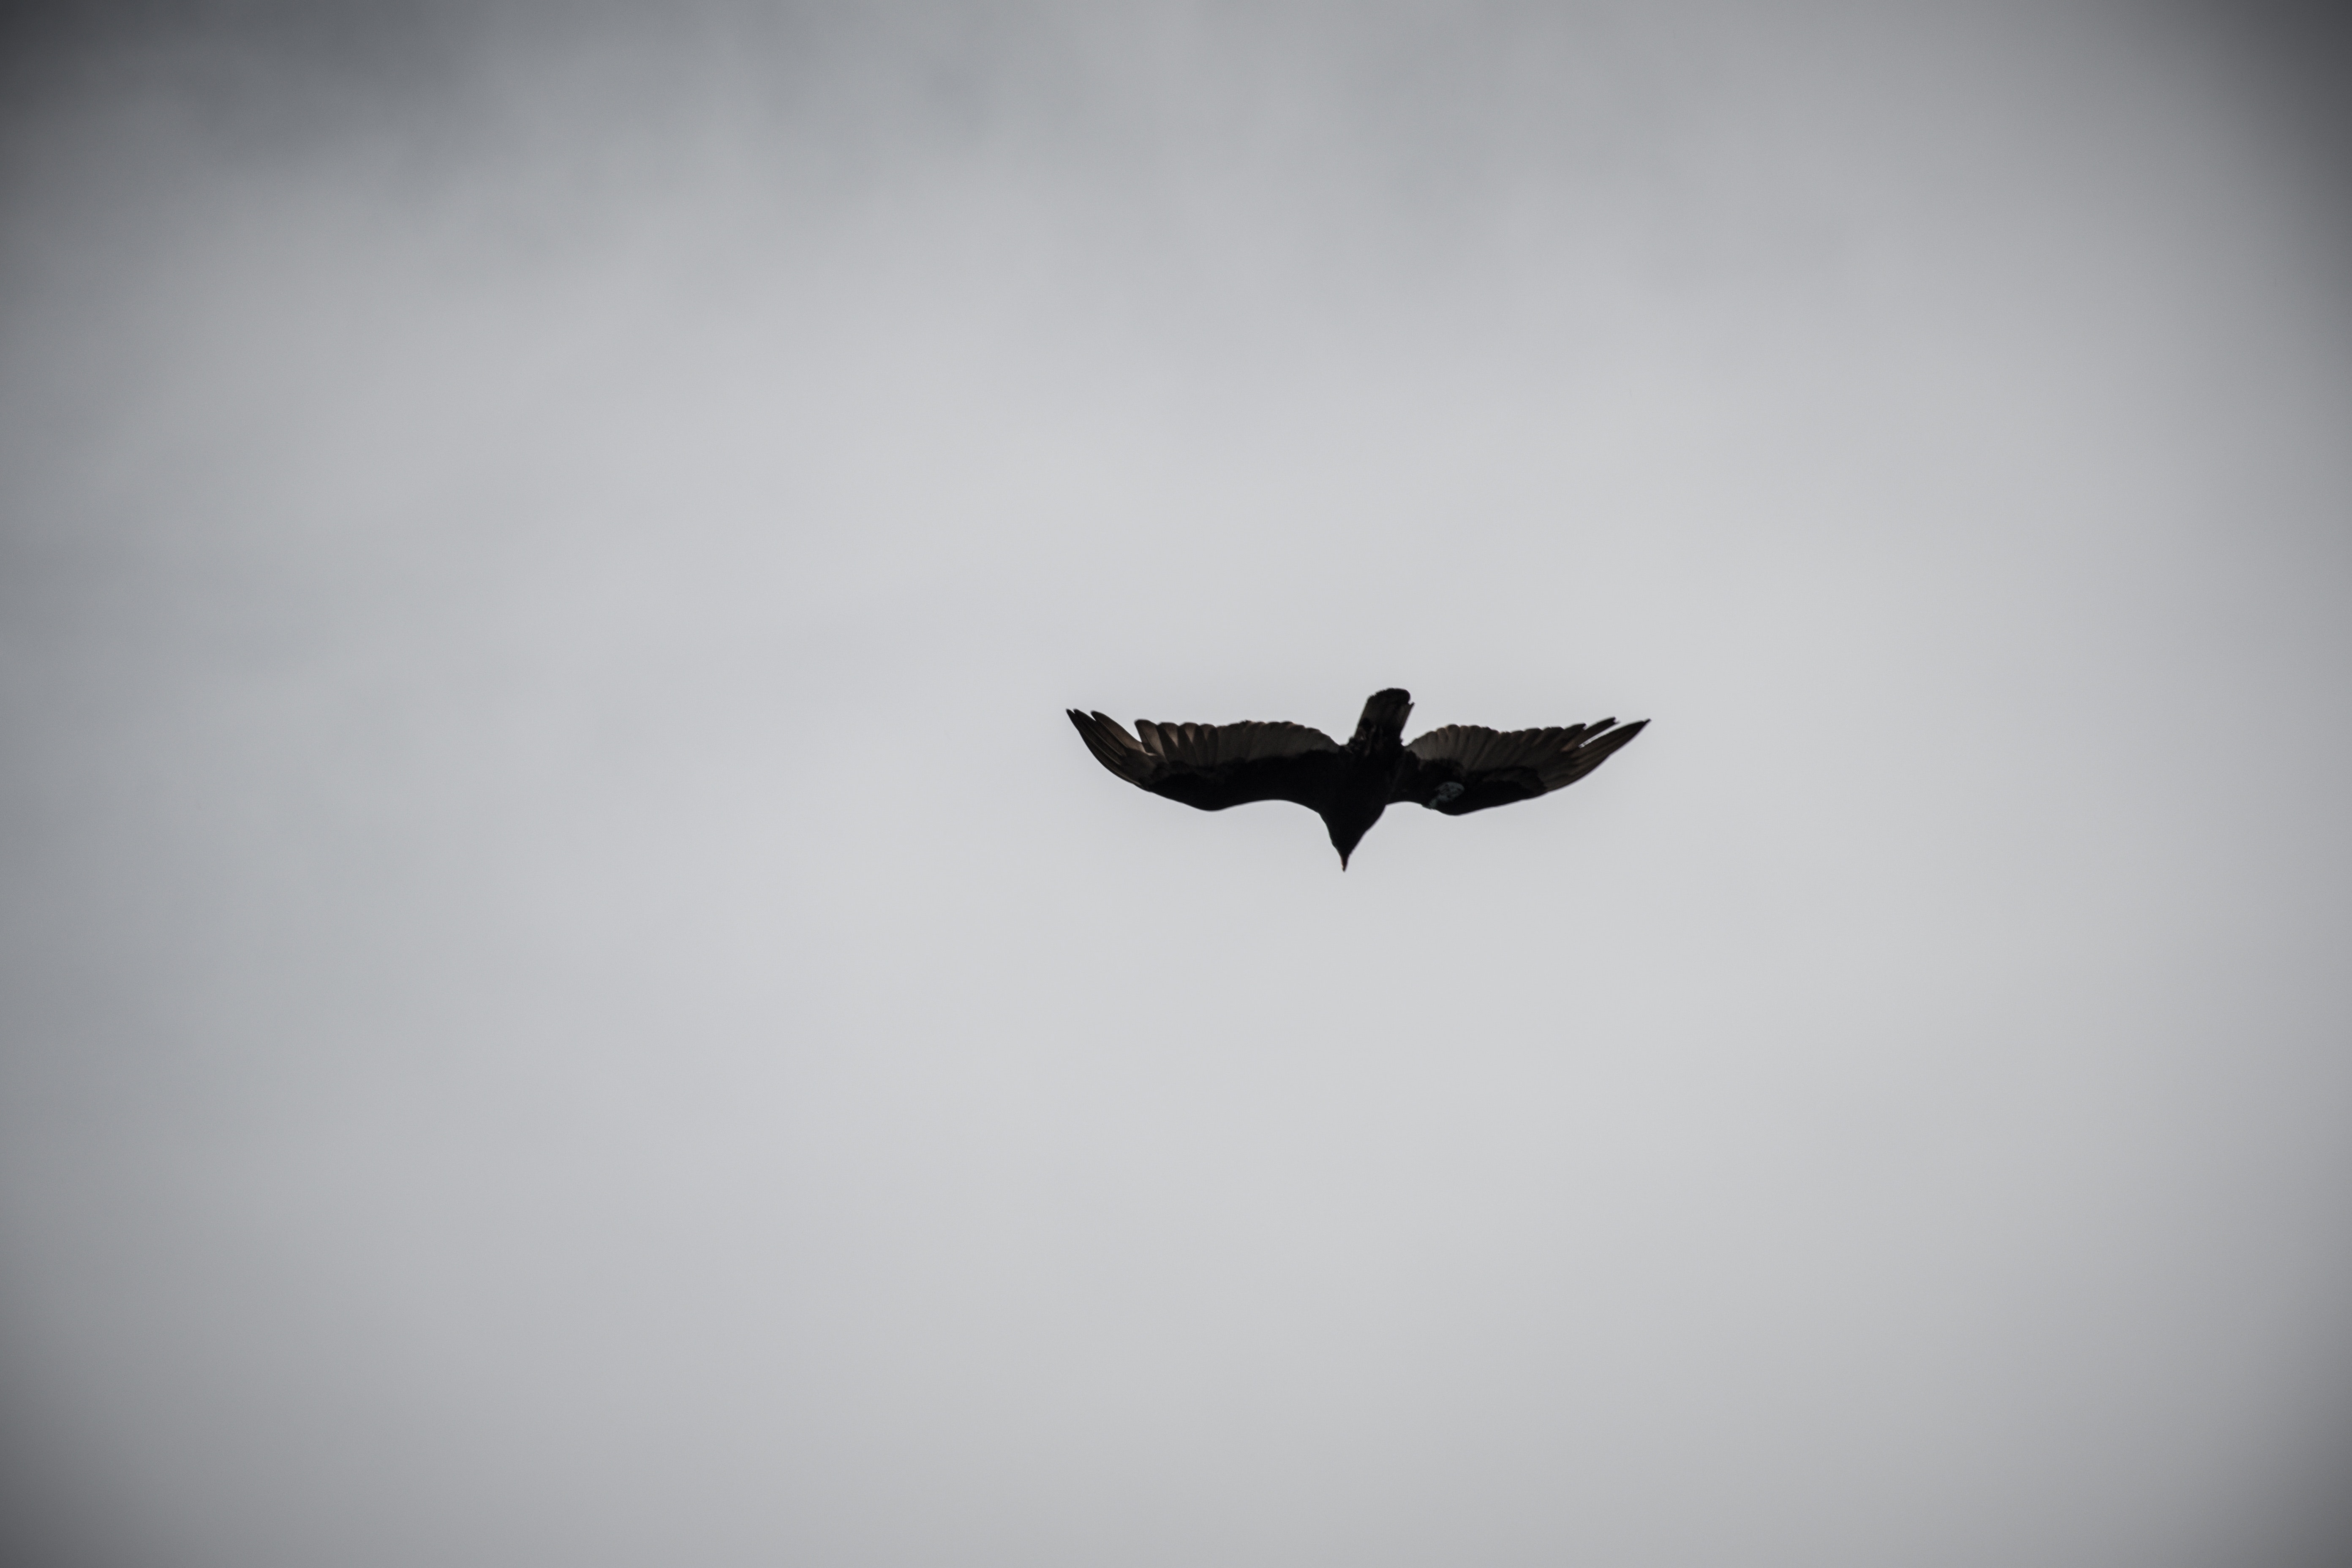
white, black, wing, bird, sky, flight, black and white, stock photography, photography, monochrome photography, beak